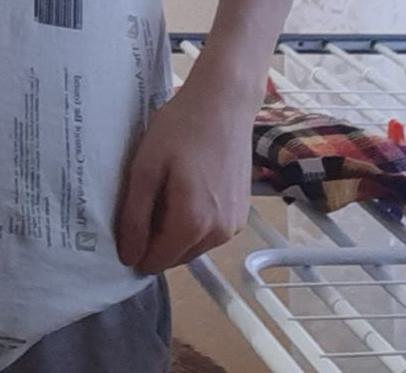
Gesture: no_gesture